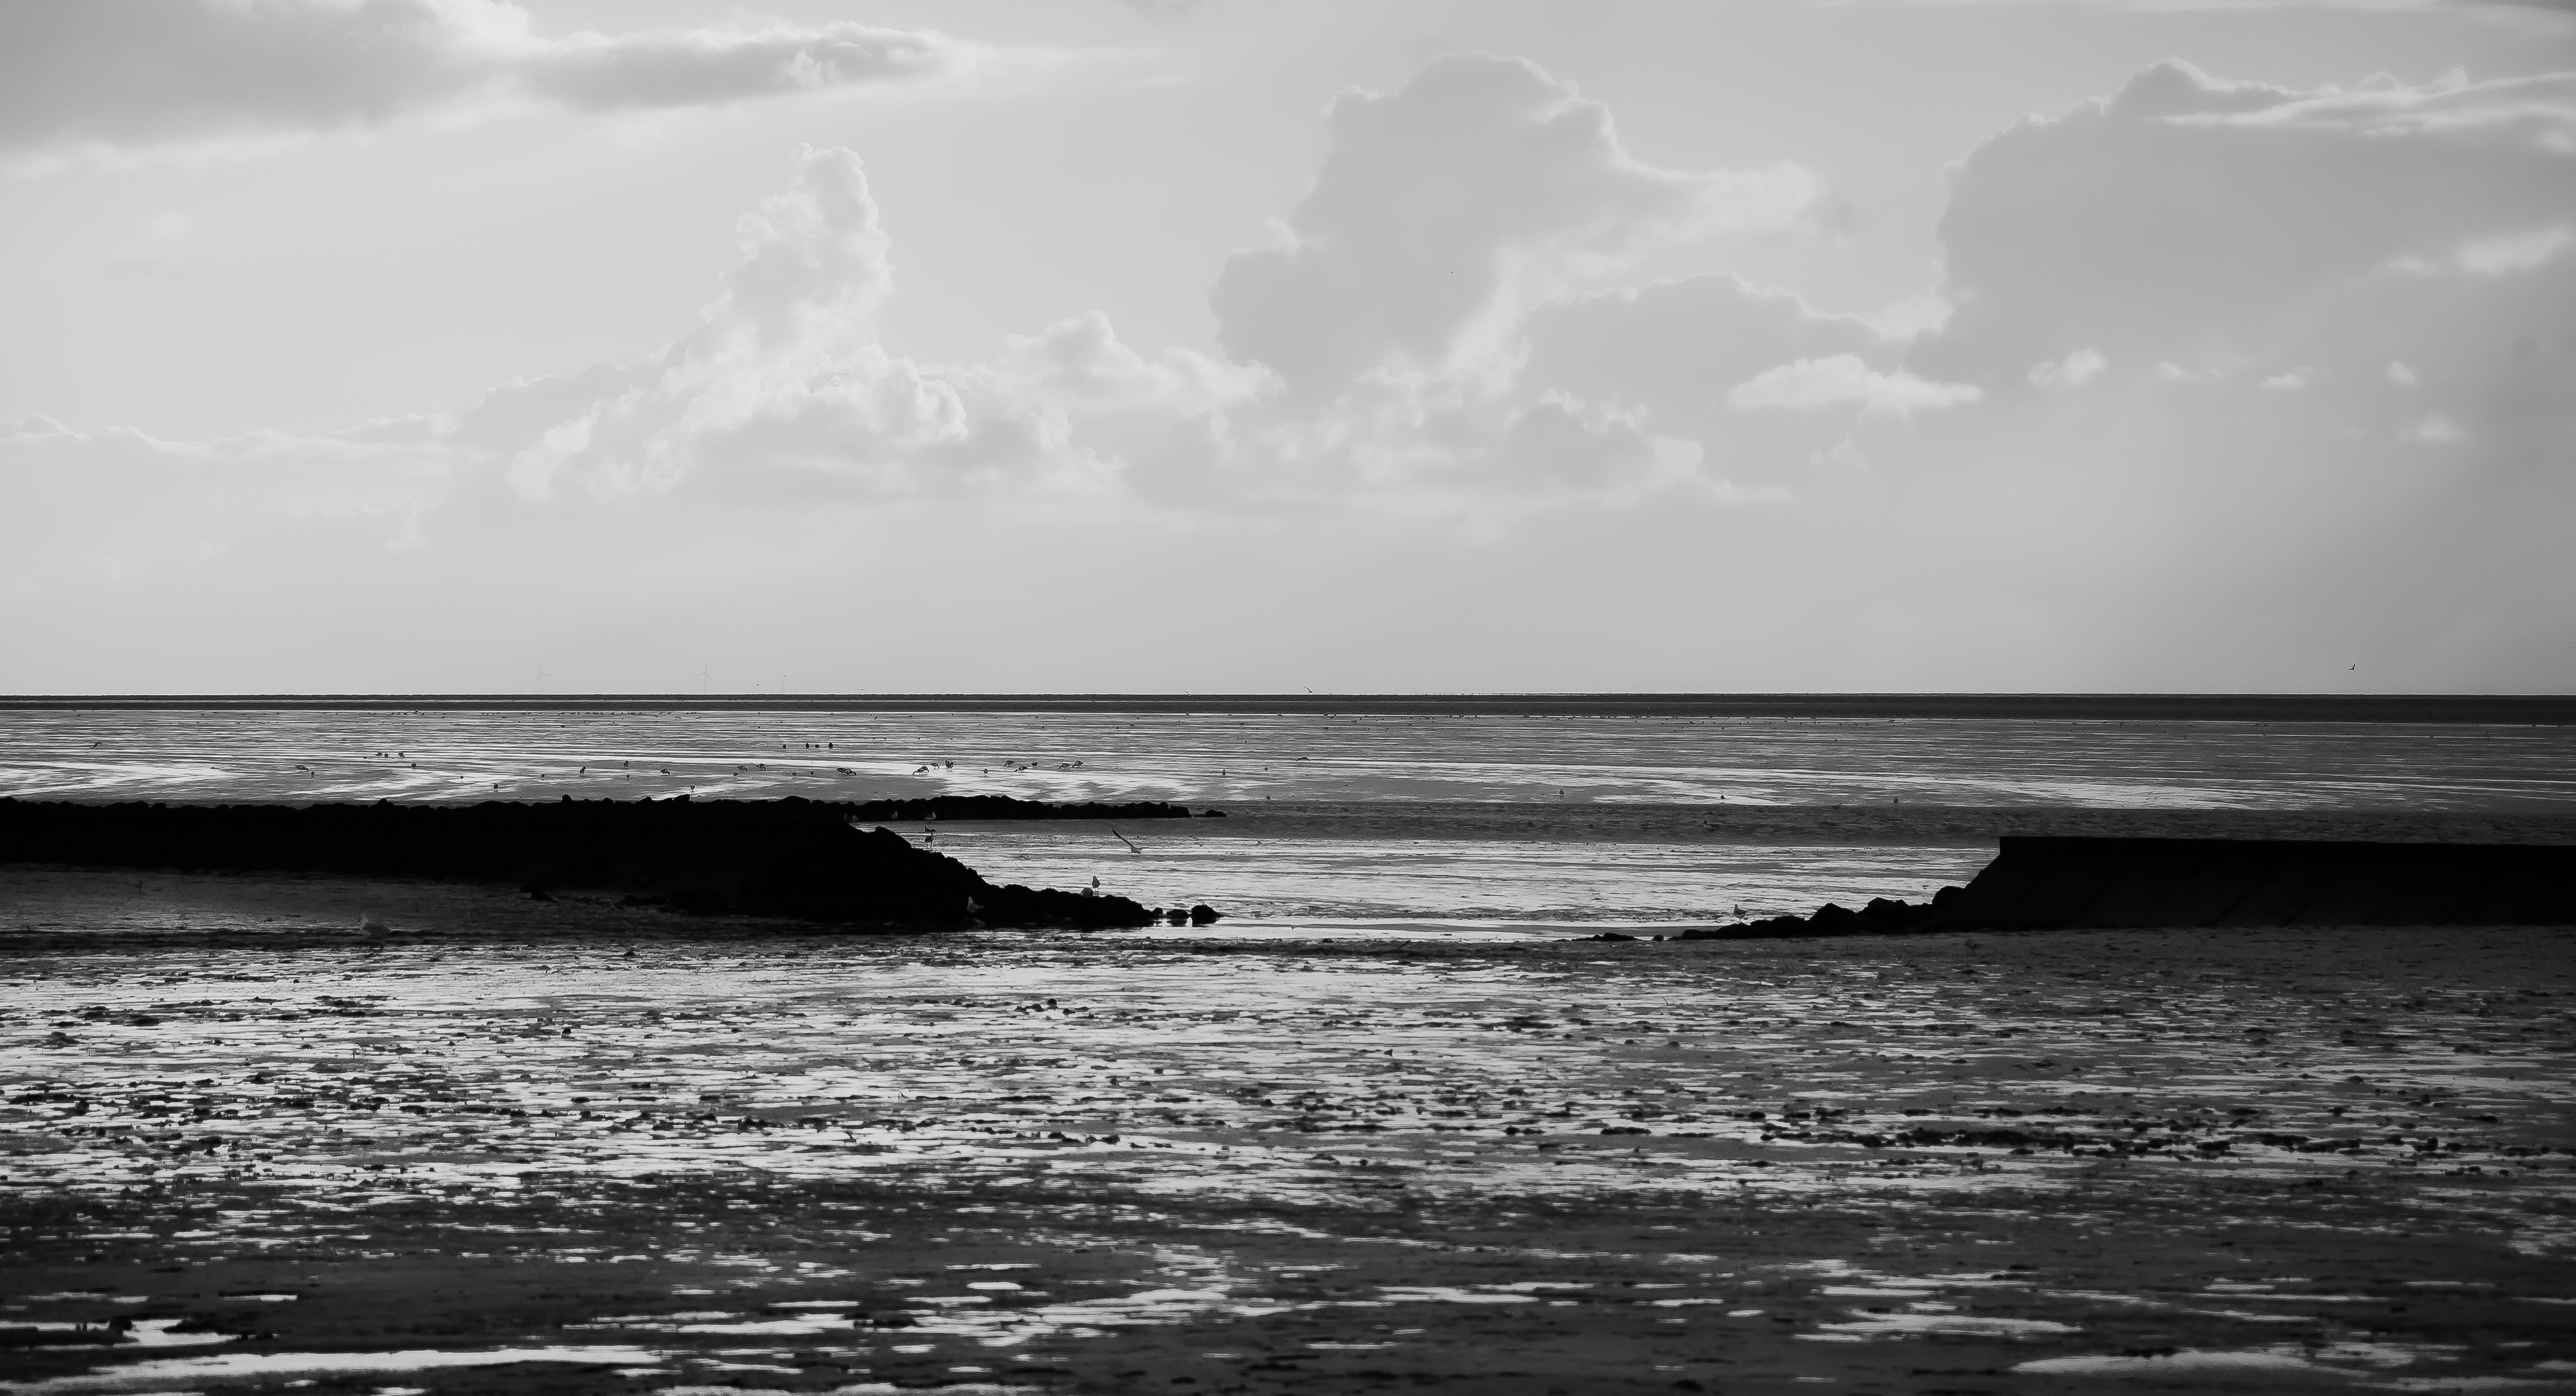
beach, landscape, sea, coast, water, nature, sand, rock, ocean, horizon, cloud, black and white, sky, photography, shore, wave, dusk, reflection, holiday, bay, black, monochrome, body of water, germany, breakwater, north sea, norderney, monochrome photography, wind wave